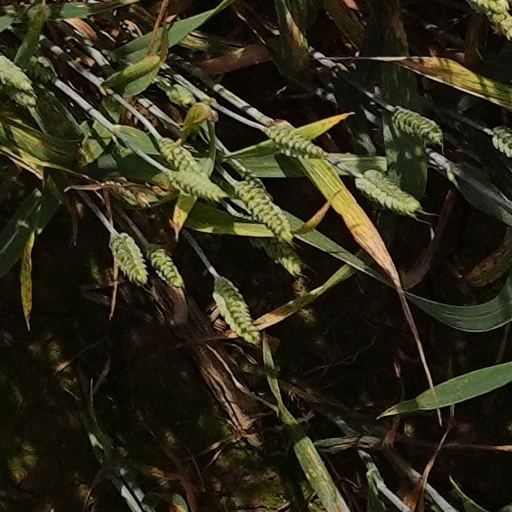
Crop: wheat